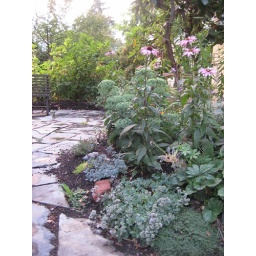
These flower bed was just planted in this spring.